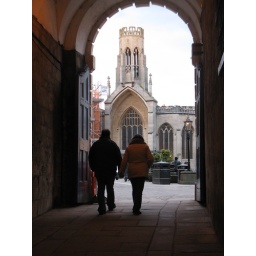
The church of St Helen's, Stonegate in York.  A fourteenth century building, apparently the church of the glass makers.